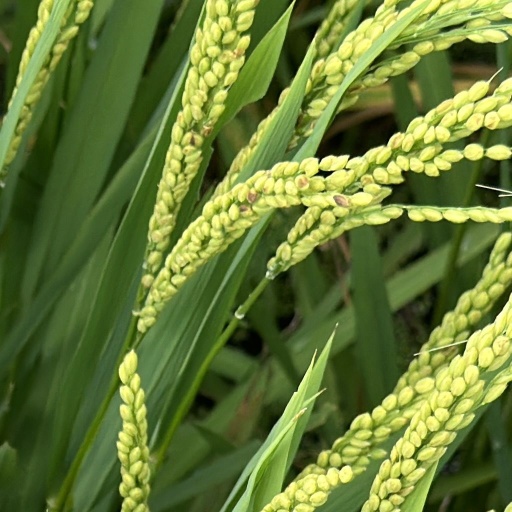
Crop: rice